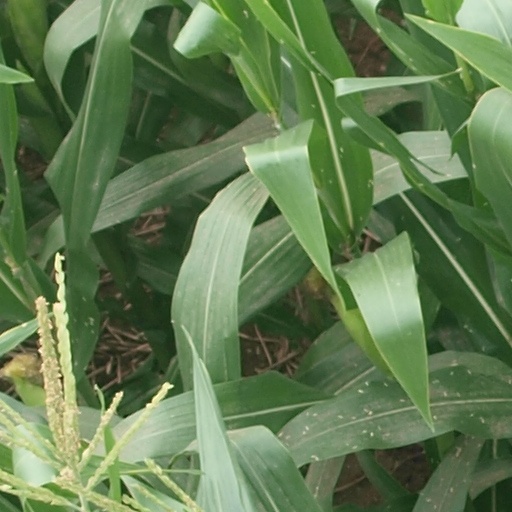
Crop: maize; corn